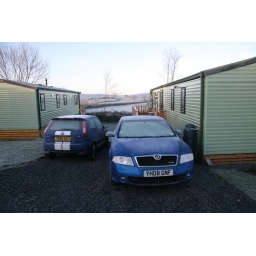
Our cars in the cold! It was cold enough to freeze the bottles of water i left in the cup holders!